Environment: real
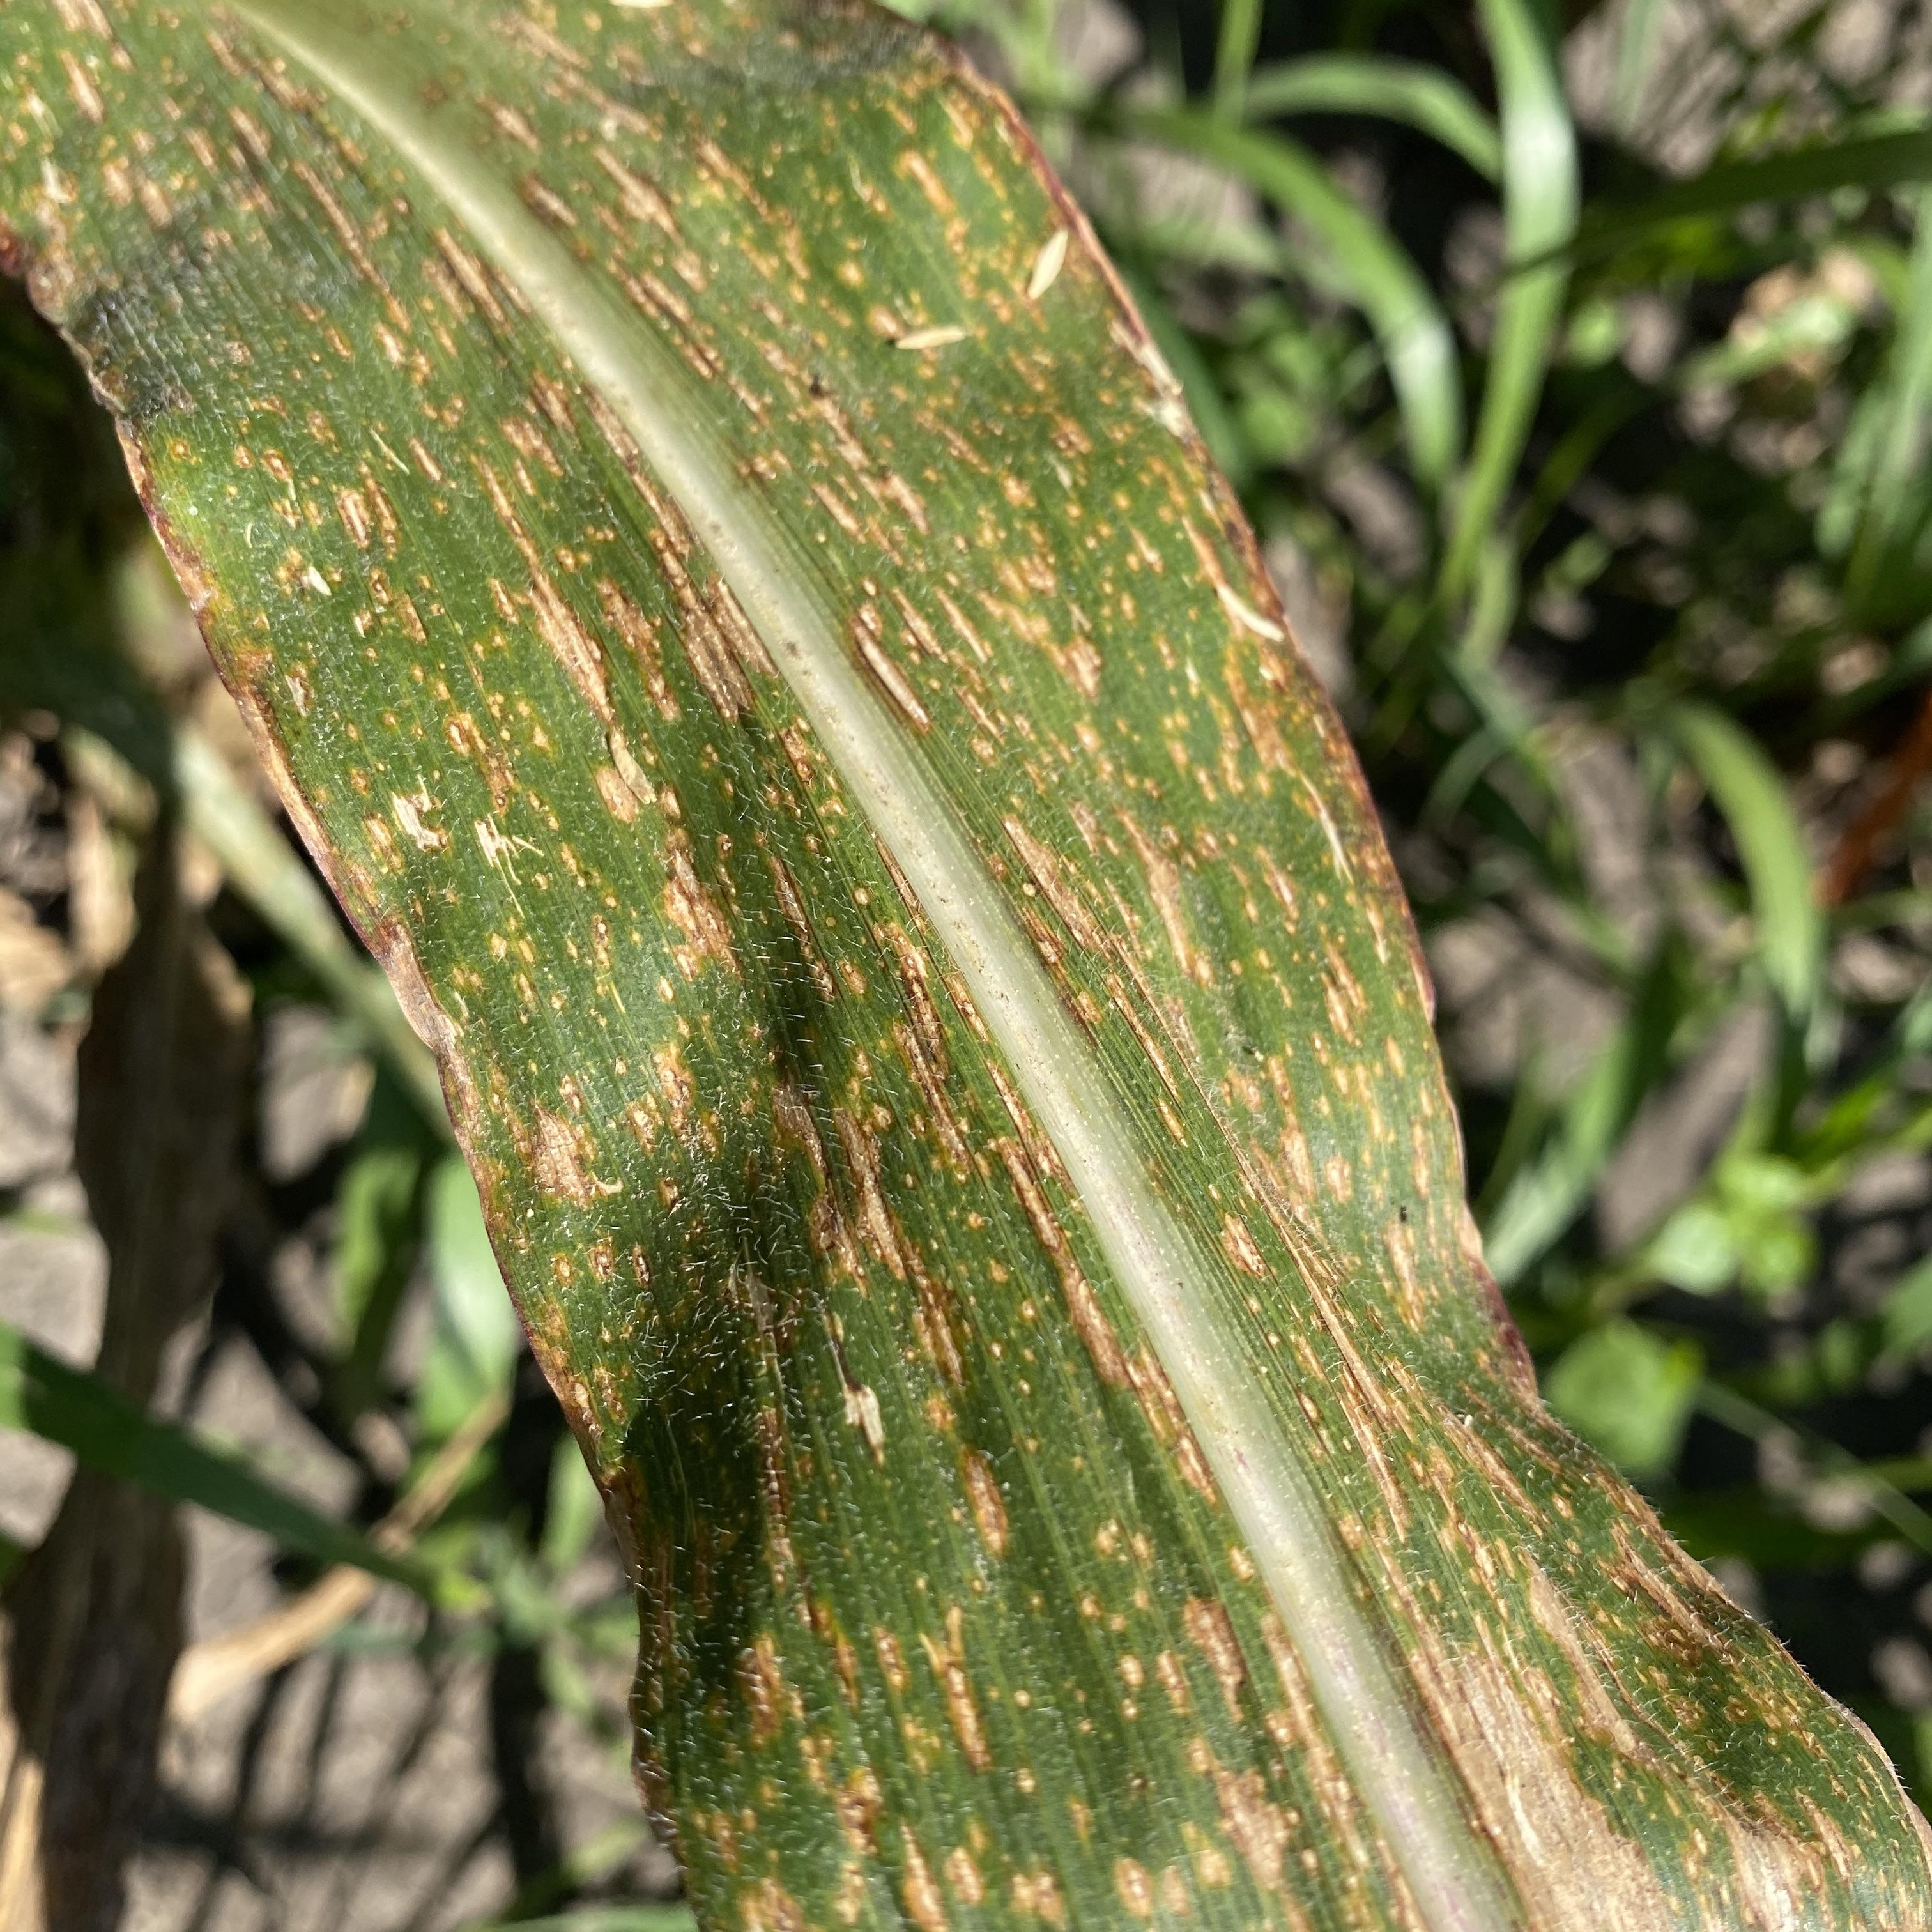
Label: gray_leaf_spot